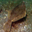
Label: flatfish